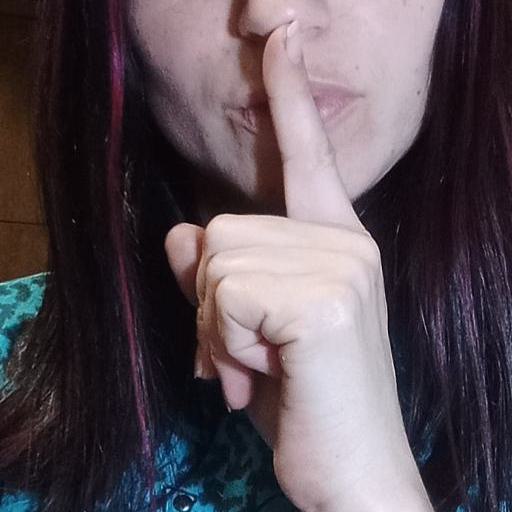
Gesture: mute